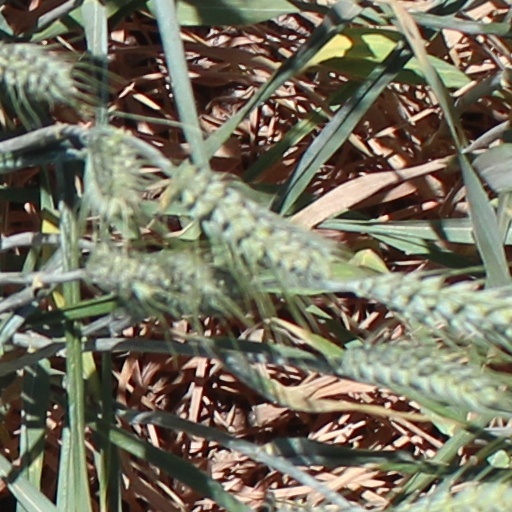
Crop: wheat